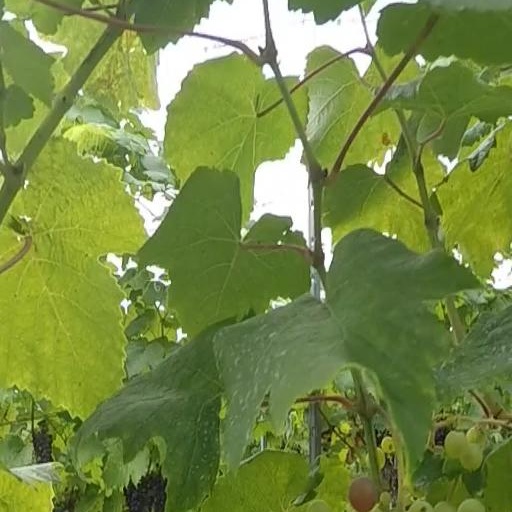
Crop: grape